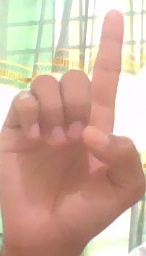
ASL sign: D